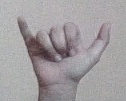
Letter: ya